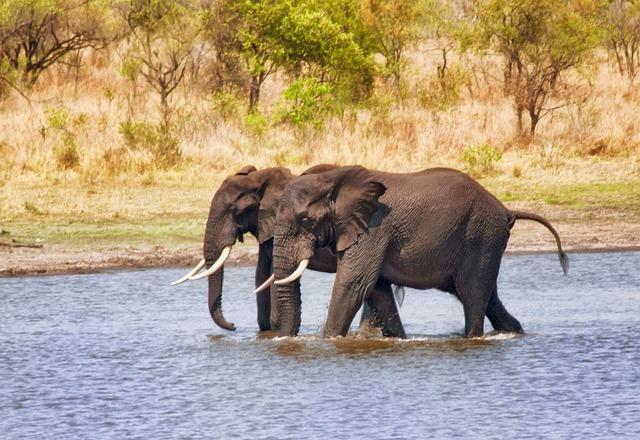
elephant